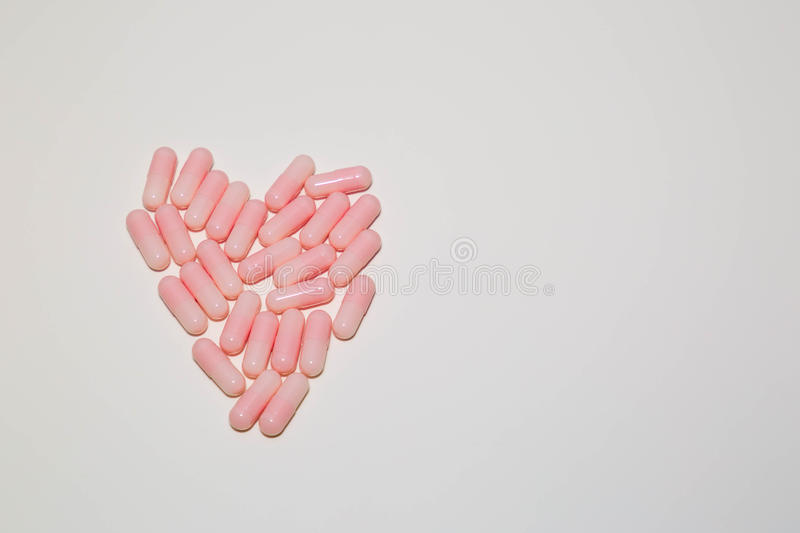
Label: plastic